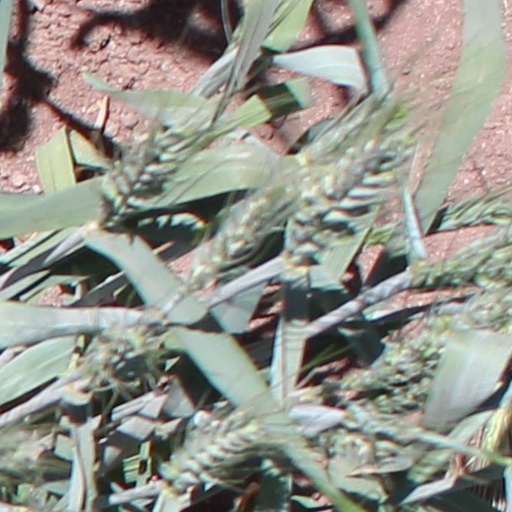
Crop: wheat